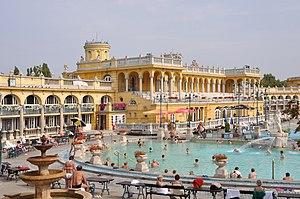
Budapest (Hongrie): les thermes Széchenyi
La culture de la Hongrie, pays de l'Europe centrale, désigne d'abord les pratiques culturelles observables de ses habitants.